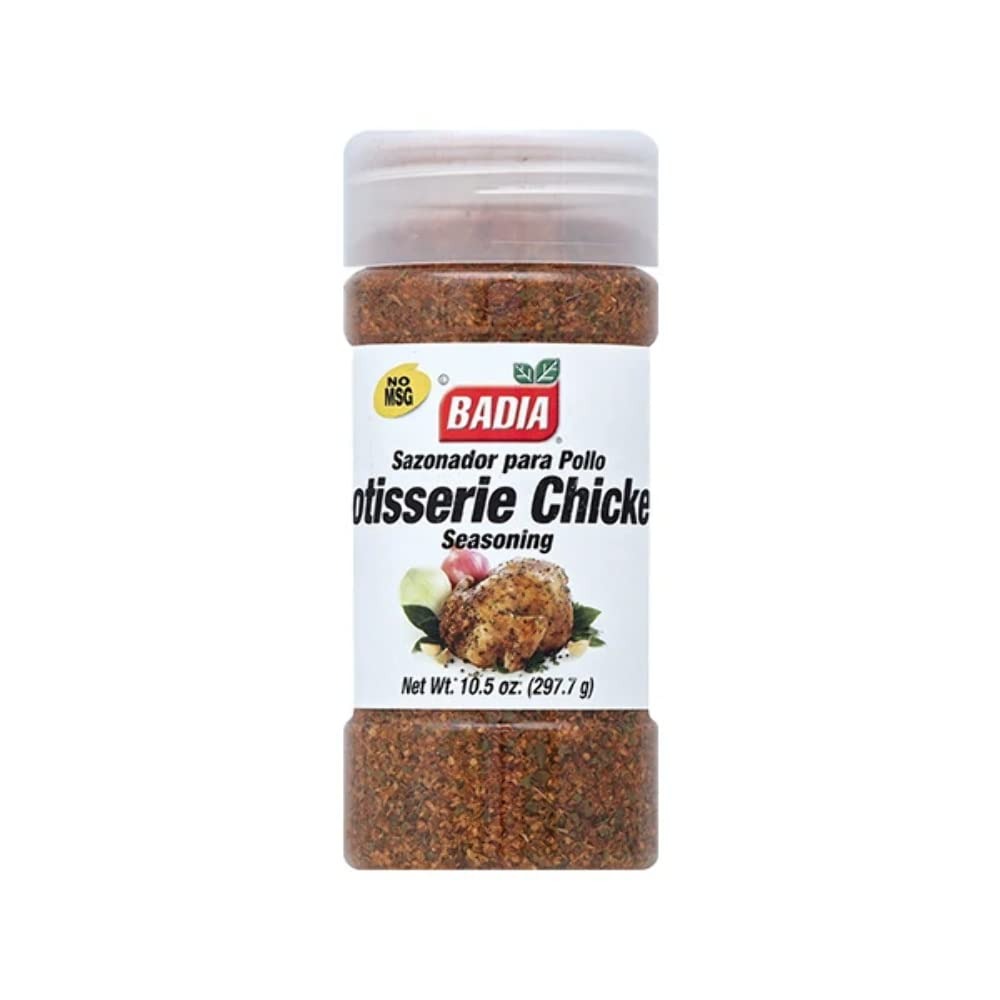
Item Name: Rotisserie Chicken Seasoning - 10.5 oz - Badia Spices
Product Description: Use this mix on chicken for a restaurant-quality dish; Rotisserie Chicken blend can also be used in potato dishes and in hearty stews. Other Sizes: SKU: 033844001087 Categories: Seasoning Blends, Seasoning Blends IV Kosher Yes Gluten-Free Yes Halal Yes MSG-Free Yes Sodium Status Salt Added Country of Origin United States Known Allergens None Unit UPC 033844001087 Ingredients Spices including Paprika, Dehydrated Vegetables (Garlic and Onion) Salt and Tricalcium Phosphate (to prevent caking).
Value: 10.5
Unit: Ounce

Price: 7.82